Swordsmanship

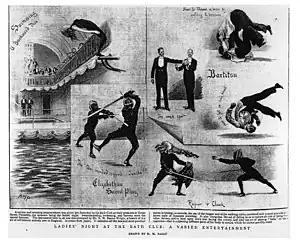
Advertisement for Alfred Hutton's swordsmanship show at the Bath Club.

The German school of swordsmanship, in general, faced a decline during the Renaissance as the Italian and Spanish schools, which tilted more toward the rapier and civilian dueling, took the forefront. The compendium compiled by Paulus Hector Mair in the 1540s looks back to the preceding century of work and attempts to reconstruct and preserve a failing art. The treatise by Joachim Meyer, dating to the 1570s and notable for its scientific and complete approach to the style (it is suggested that Meyer's students came to him with less military knowledge and therefore required more basic instruction), is the last major account of the German school, and its context is now almost entirely sportive.